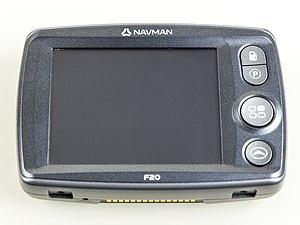
Navman est une entreprise néo-zélandaise spécialisée dans la construction de récepteurs GPS.